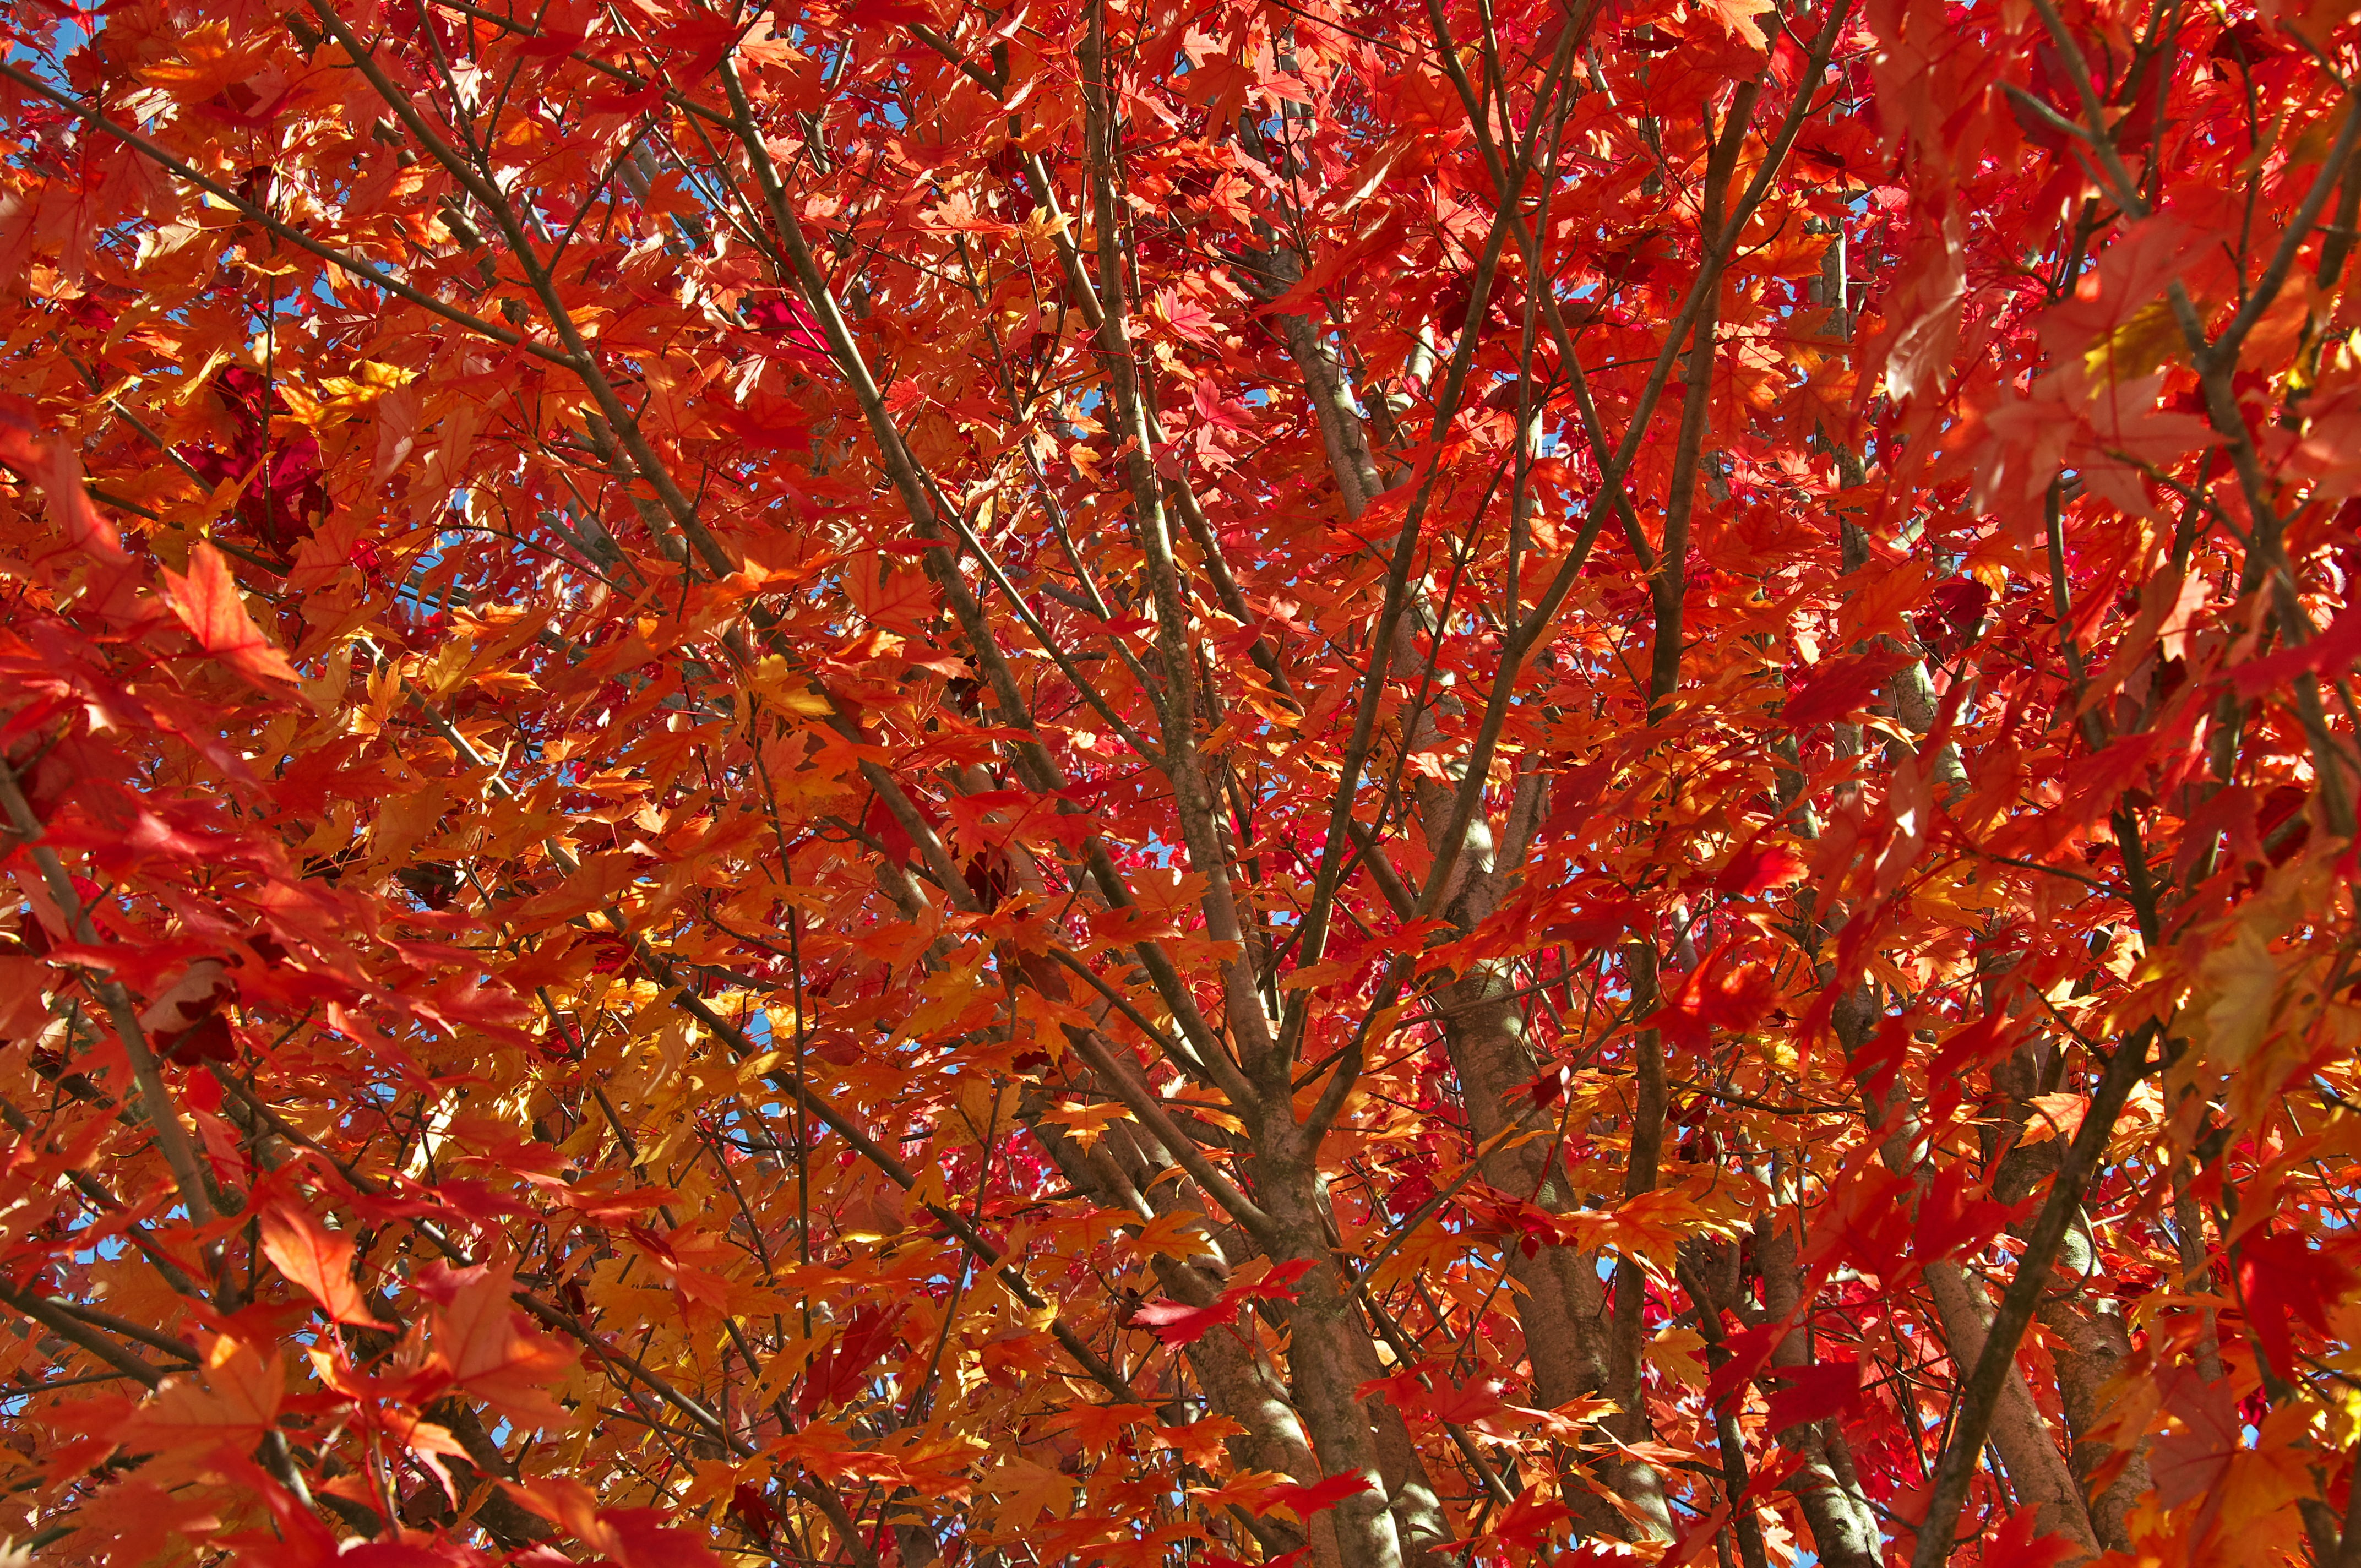
tree, branch, plant, leaf, flower, red, autumn, season, maple tree, maple leaf, leaves, shrub, deciduous, flowering plant, woody plant, land plant